Bette Midler

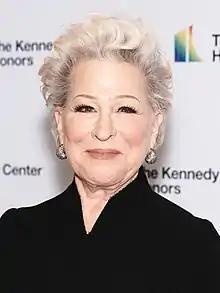
Midler in 2021

Bette Midler (born December 1, 1945) is an American actress, comedian, singer, and author. Throughout her five-decade career Midler has received numerous accolades, including four Golden Globe Awards, three Grammy Awards, three Primetime Emmy Awards, two Tony Awards, and a Kennedy Center Honor, in addition to nominations for two Academy Awards and a British Academy Film Award.